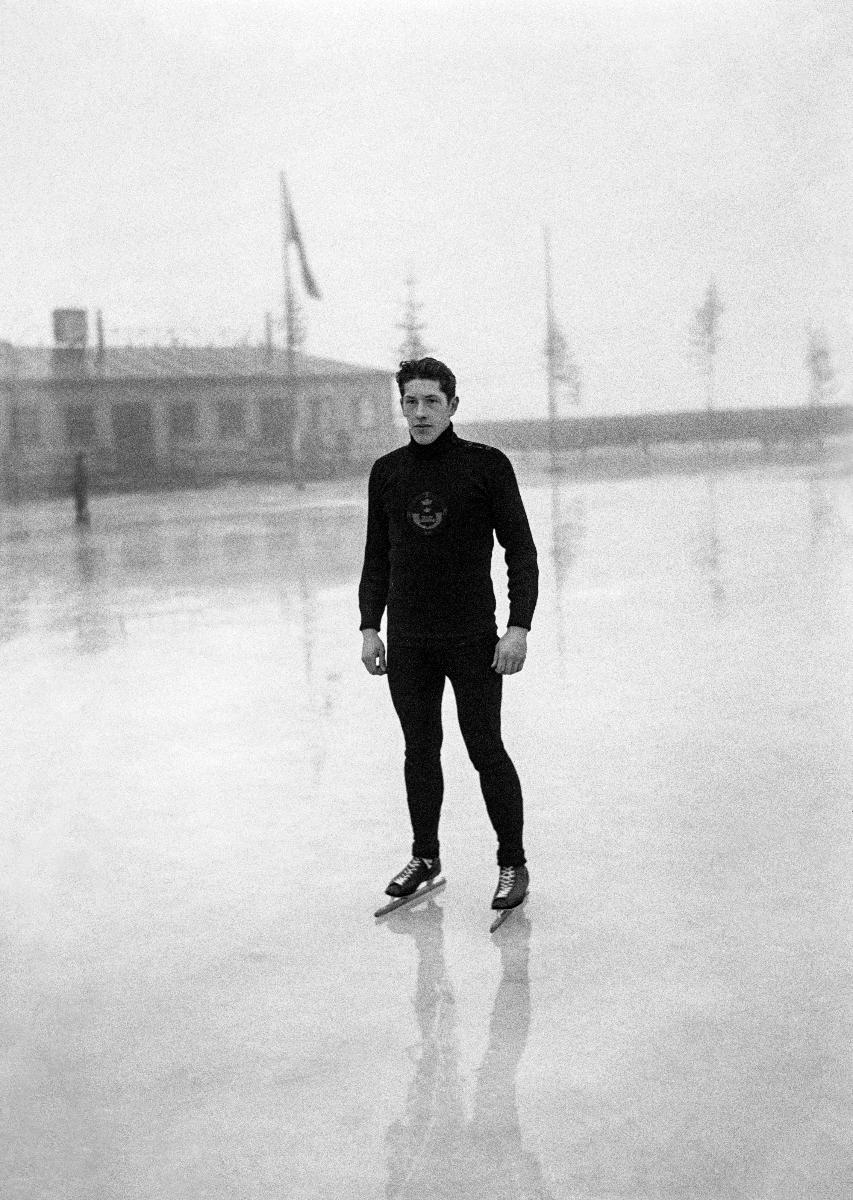
Pikaluistelija
Hastighetsskrinnare; Speed scater
sisällön kuvaus: Pikaluistelija Helsingin Luistinklubin ja Helsingin Luistelijoiden harjoittelukilpailuissa Helsingissä 17.1.1932. content description: Speed scater at HSK's and HL's training competitions in Helsinki 17.1.1932. innehållsbeskrivning: Hastighetsskrinnare vid HSK:s och HL:s träningsskridskotävling på Luistelijats bana i Helsingfors 17.1.1932.
Kuvaaja: Sundström, Hugo, kuvaaja
Vuosi: 1932
Paikka: Suomi, Uusimaa, Helsinki
Aiheet: Ekman, Åke; luistelu; pikaluistelu; kilpailut; sport; skating; speed skating; competitions; skaters; luistelijat; HBL; skridskoåkning; hastighetsåkning på skridskor; tävlingar; idrott; hastighets skridskoåkning; skridskoåkare; skrinnare